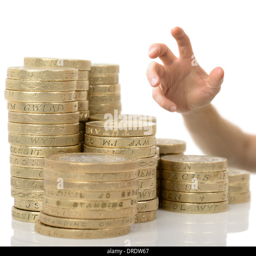
hand grasping for money isolated on a white background with selective focus